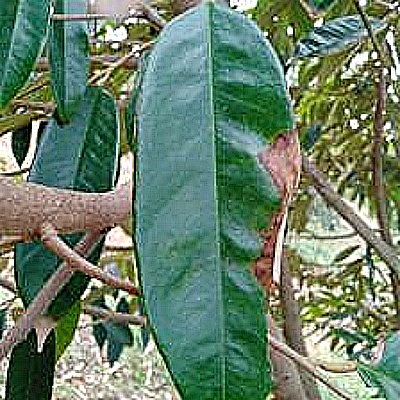
Label: Leaf_Blight